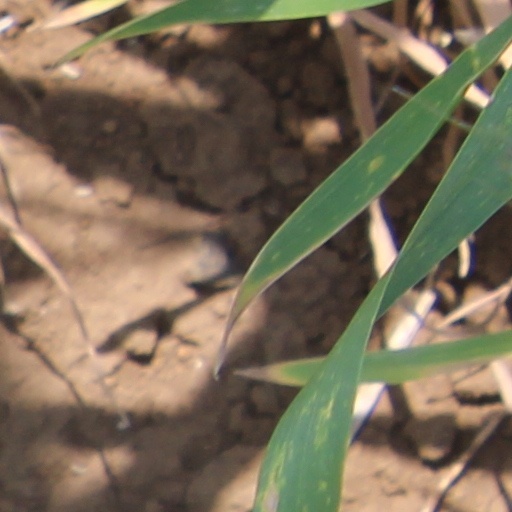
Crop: wheat